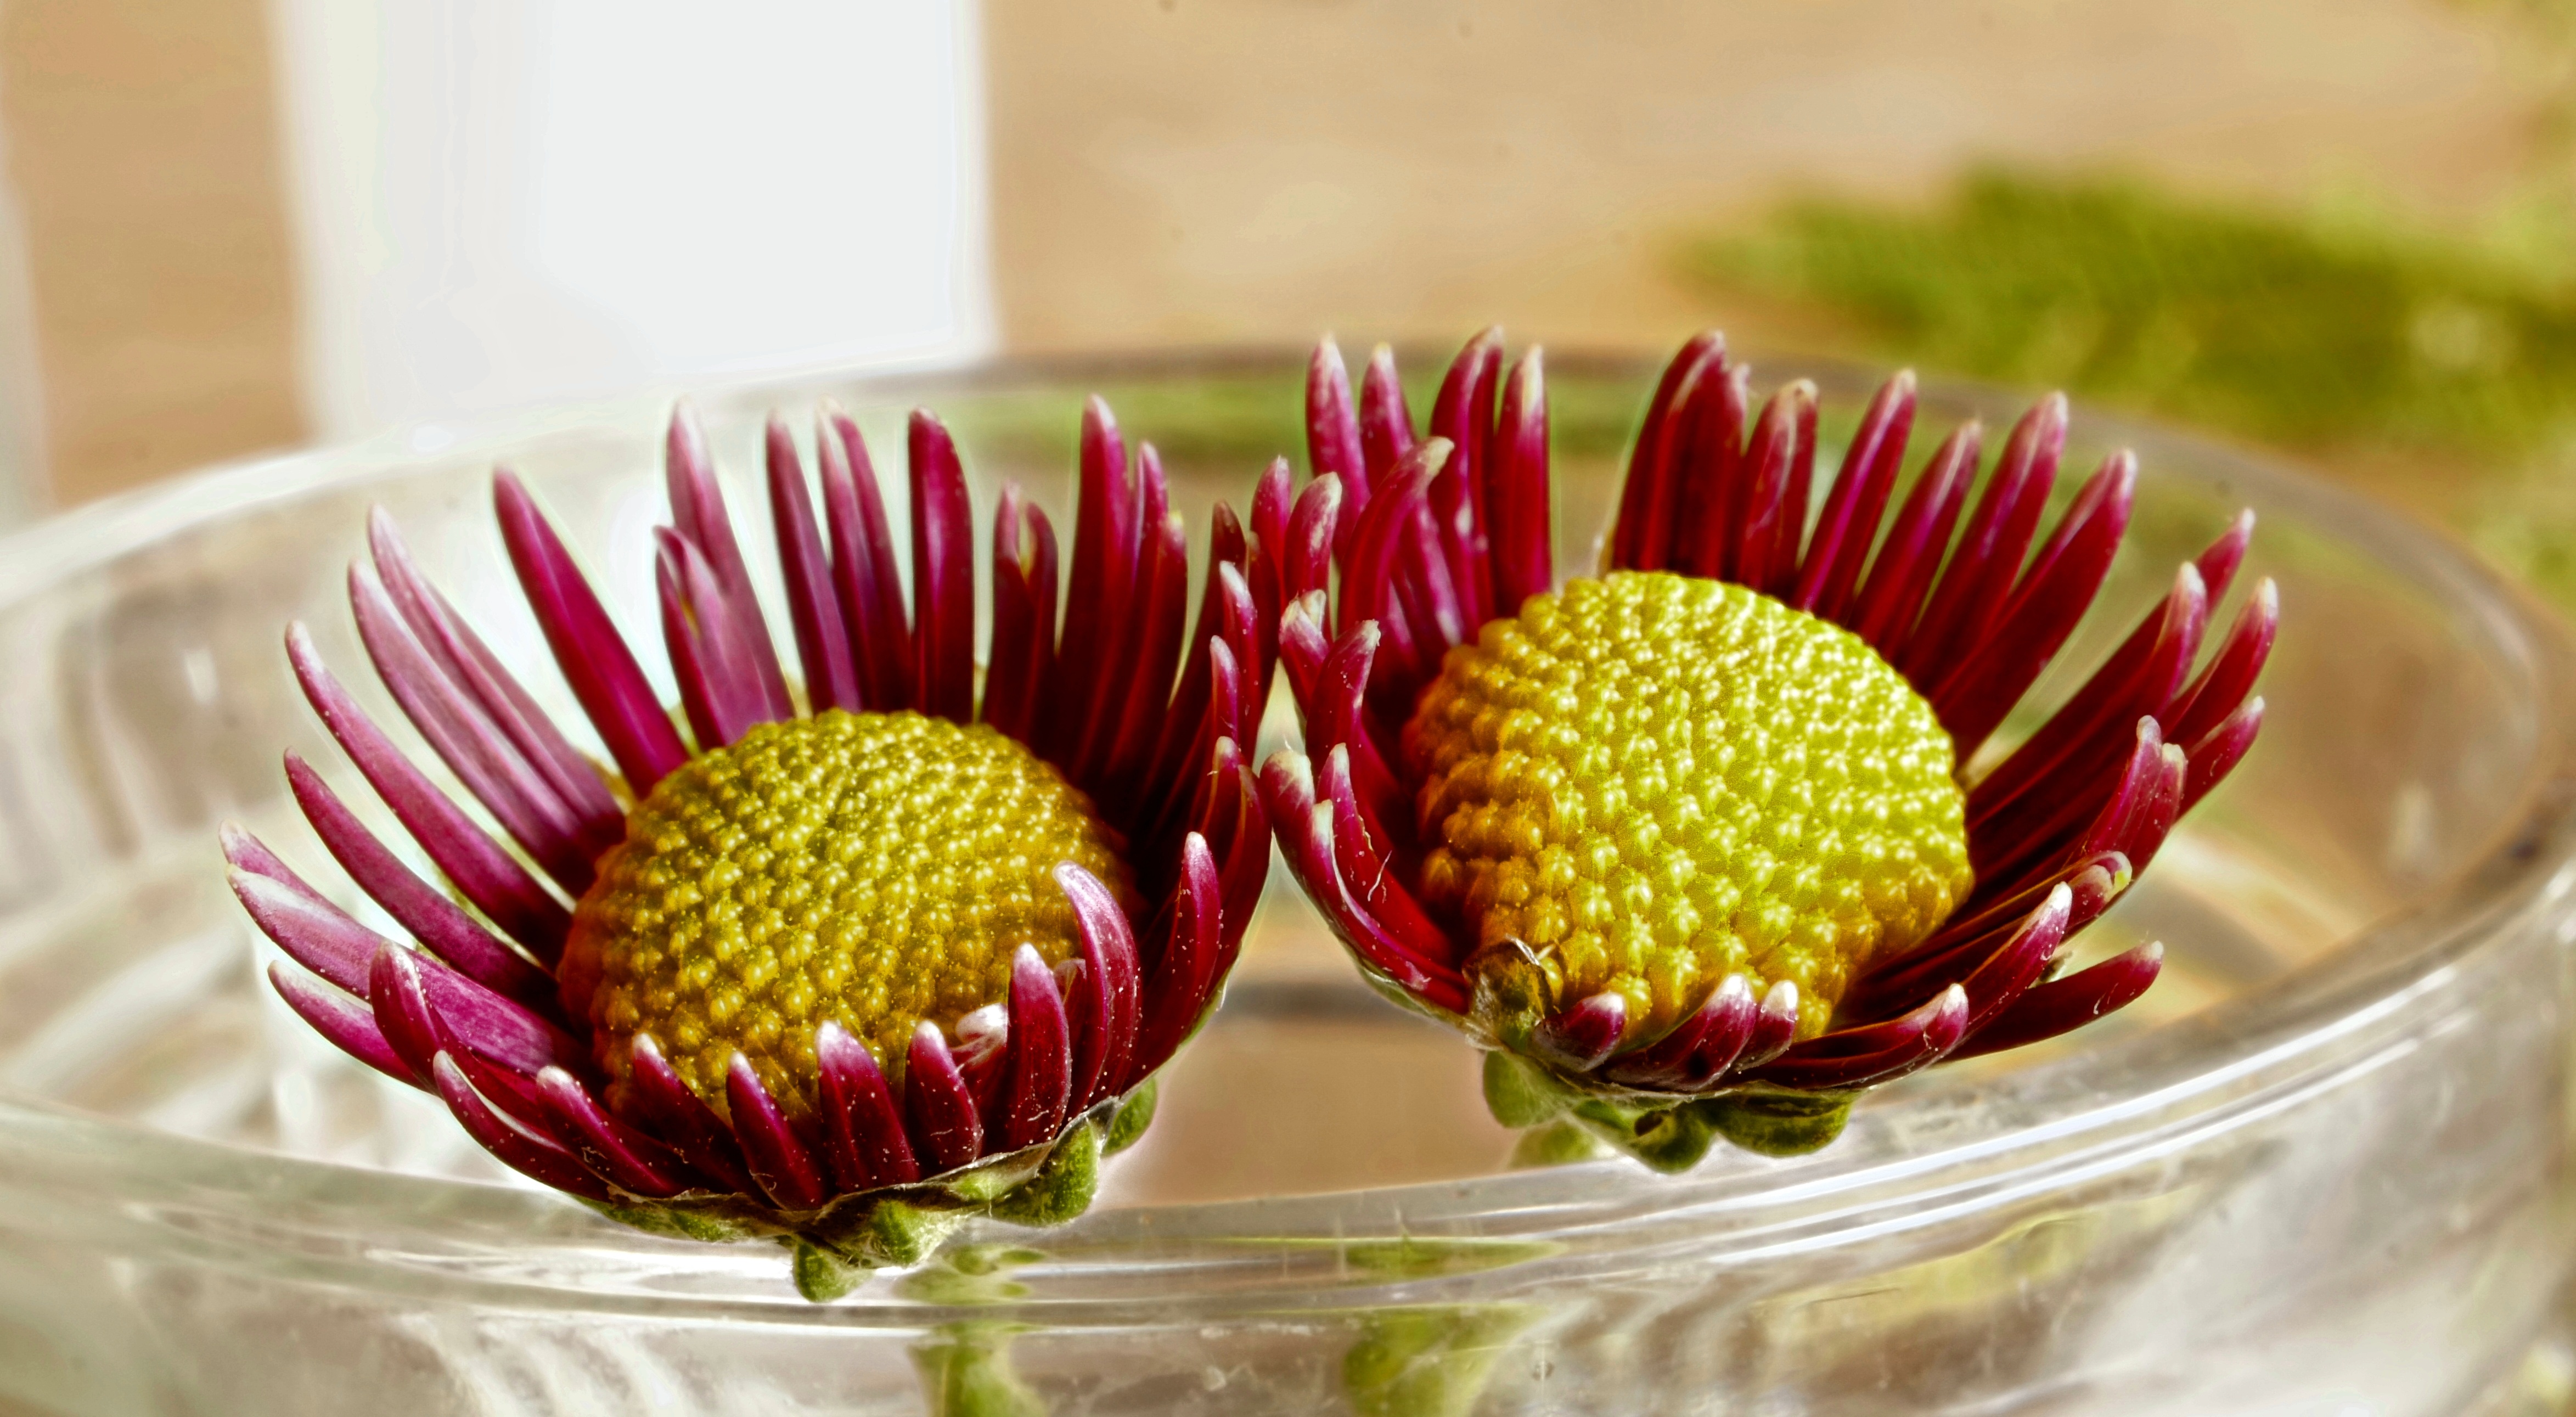
nature, blossom, plant, fruit, flower, purple, petal, bloom, summer, floral, decoration, food, spring, produce, color, macro, natural, fresh, botany, colorful, garden, flora, season, botanical, flowers, decorative, mum, floristry, macro photography, flowering plant, daisy family, floral design, land plant, proteales, flower arranging